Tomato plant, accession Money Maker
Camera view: tilt-top (135 deg); turntable rotation: 90 degrees
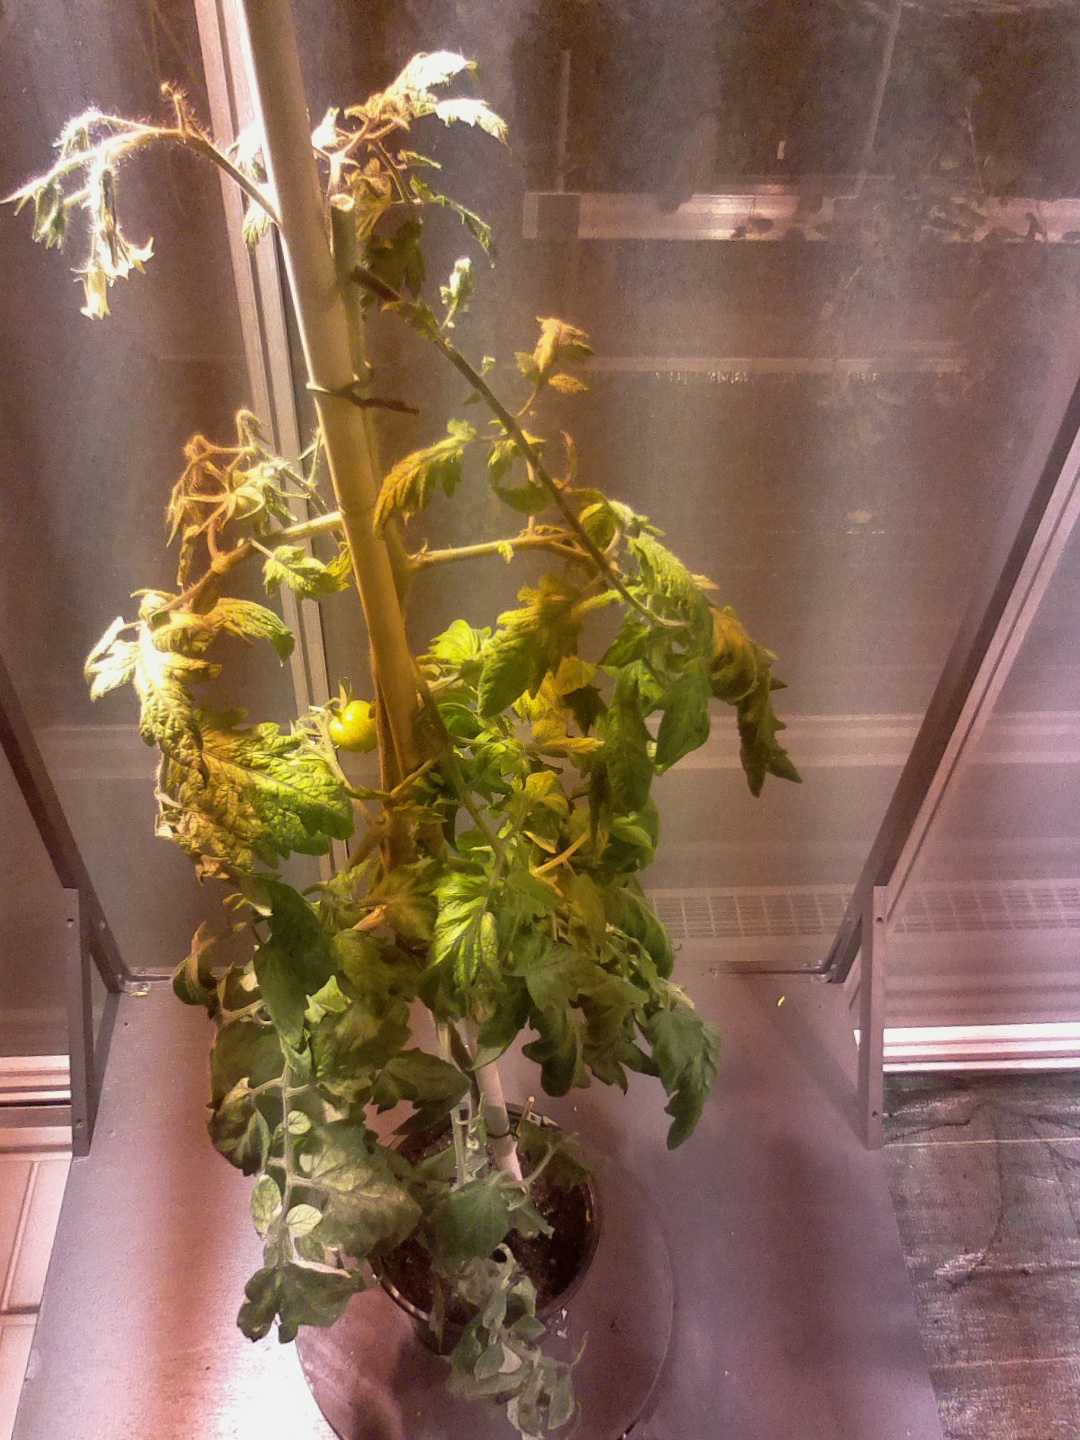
BBCH growth stage 75: 50%-60% of final fruit size